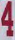
Number: 4